Catskill High Peaks

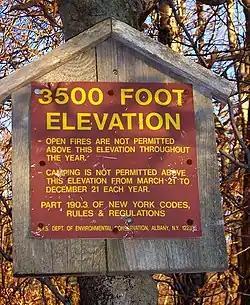
DEC sign listing High Peak regulations

The elevation was chosen in the early 1950s when Dan Smiley, a descendant of the founders of Mohonk Mountain House and his fellow birders were trying to find the elusive Bicknell's thrush, which prefers to nest and breed in the boreal forests that predominate above that elevation in the Catskills. They drew up a list nearly identical to the one below and published it in a naturalists' journal.